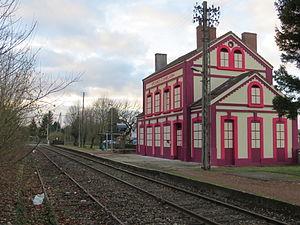
quai de la gare de Pernes-Camblain
Pernes, parfois appelée Pernes-en-Artois, est une commune française située dans le département du Pas-de-Calais en région Hauts-de-France.
Camblain-Châtelain est une commune française située dans le département du Pas-de-Calais en région Hauts-de-France.
La gare de Pernes - Camblain est une gare ferroviaire française de la ligne de Fives à Abbeville, située sur le territoire de la commune de Camblain-Châtelain, à proximité de Pernes, dans le département du Pas-de-Calais, en région Hauts-de-France.